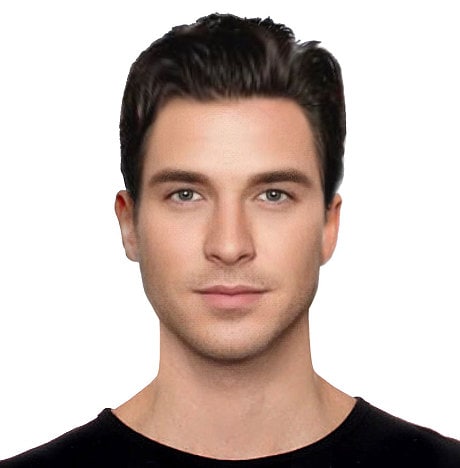
Portrait style: Real Portrait